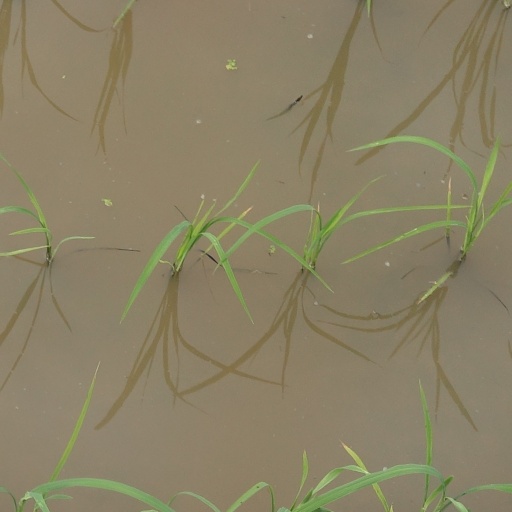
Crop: rice